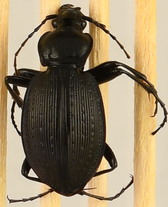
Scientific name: Carabus goryi
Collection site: Mountain Lake Biological Station NEON (MLBS), plot MLBS_002